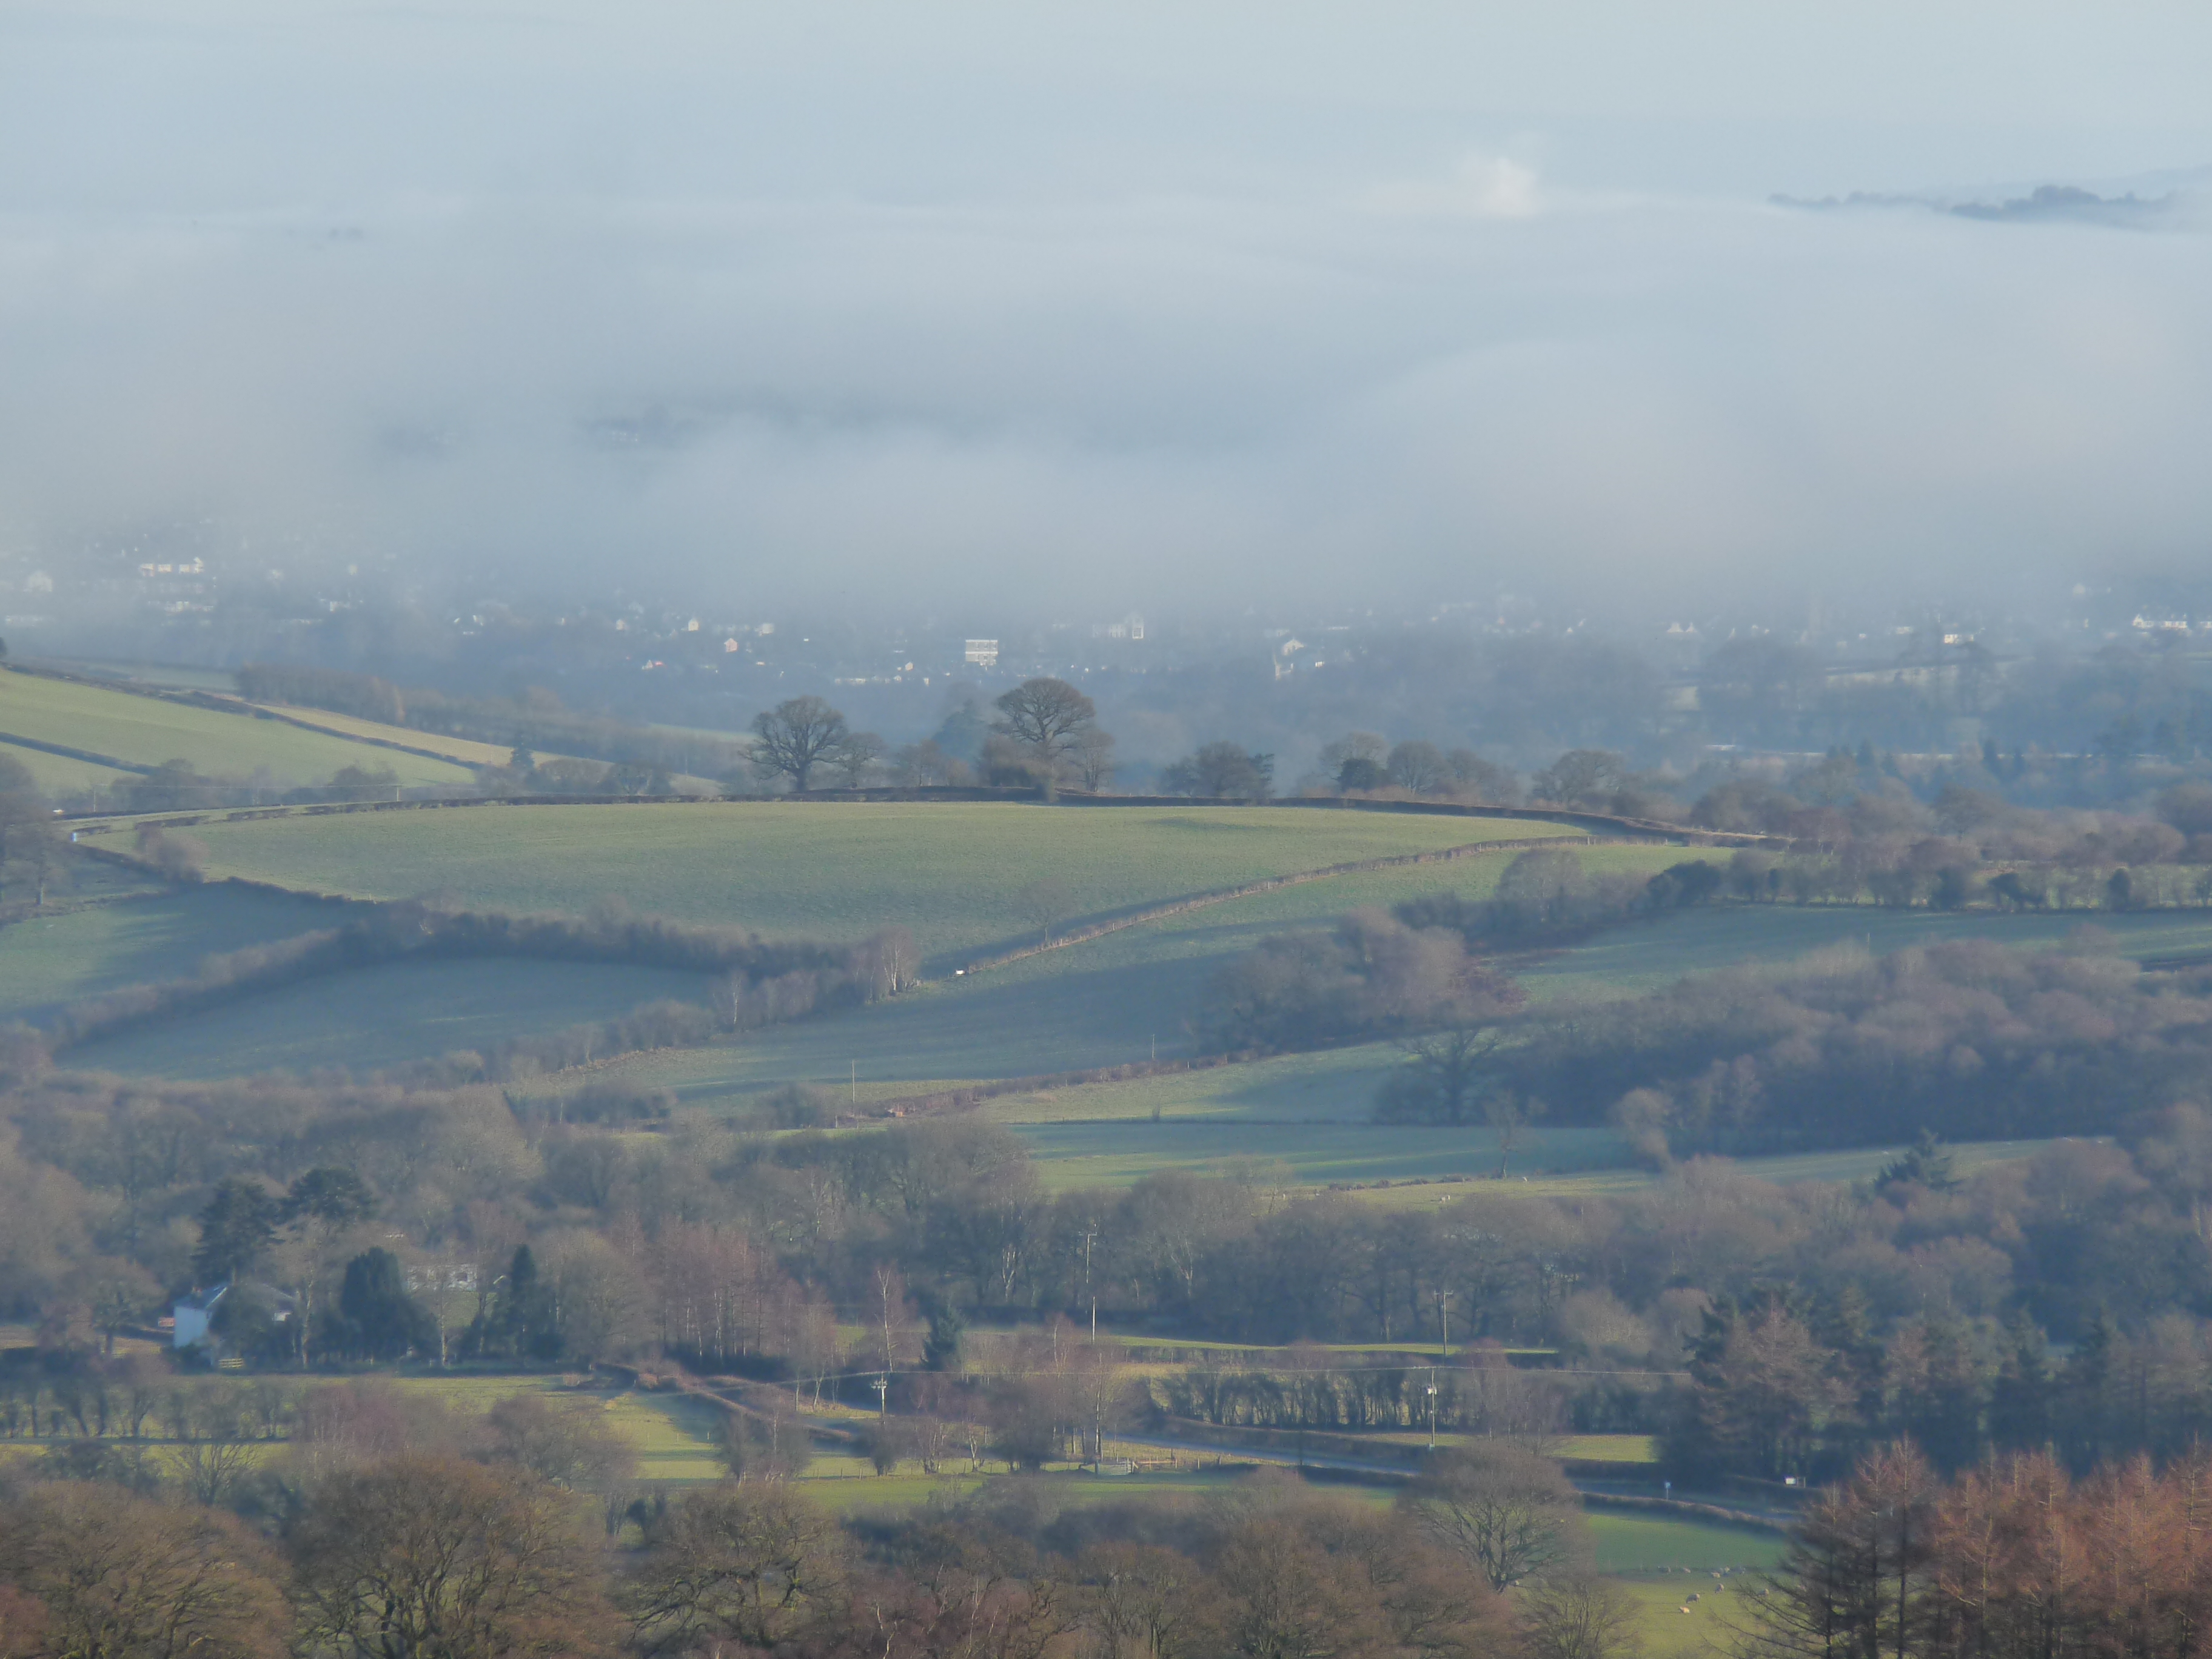
landscape, tree, horizon, mountain, cloud, mist, field, morning, hill, river, valley, haze, reservoir, agriculture, plain, plateau, breconbeaconsjan2010, rural area, aerial photography, geographical feature, atmospheric phenomenon, atmosphere of earth